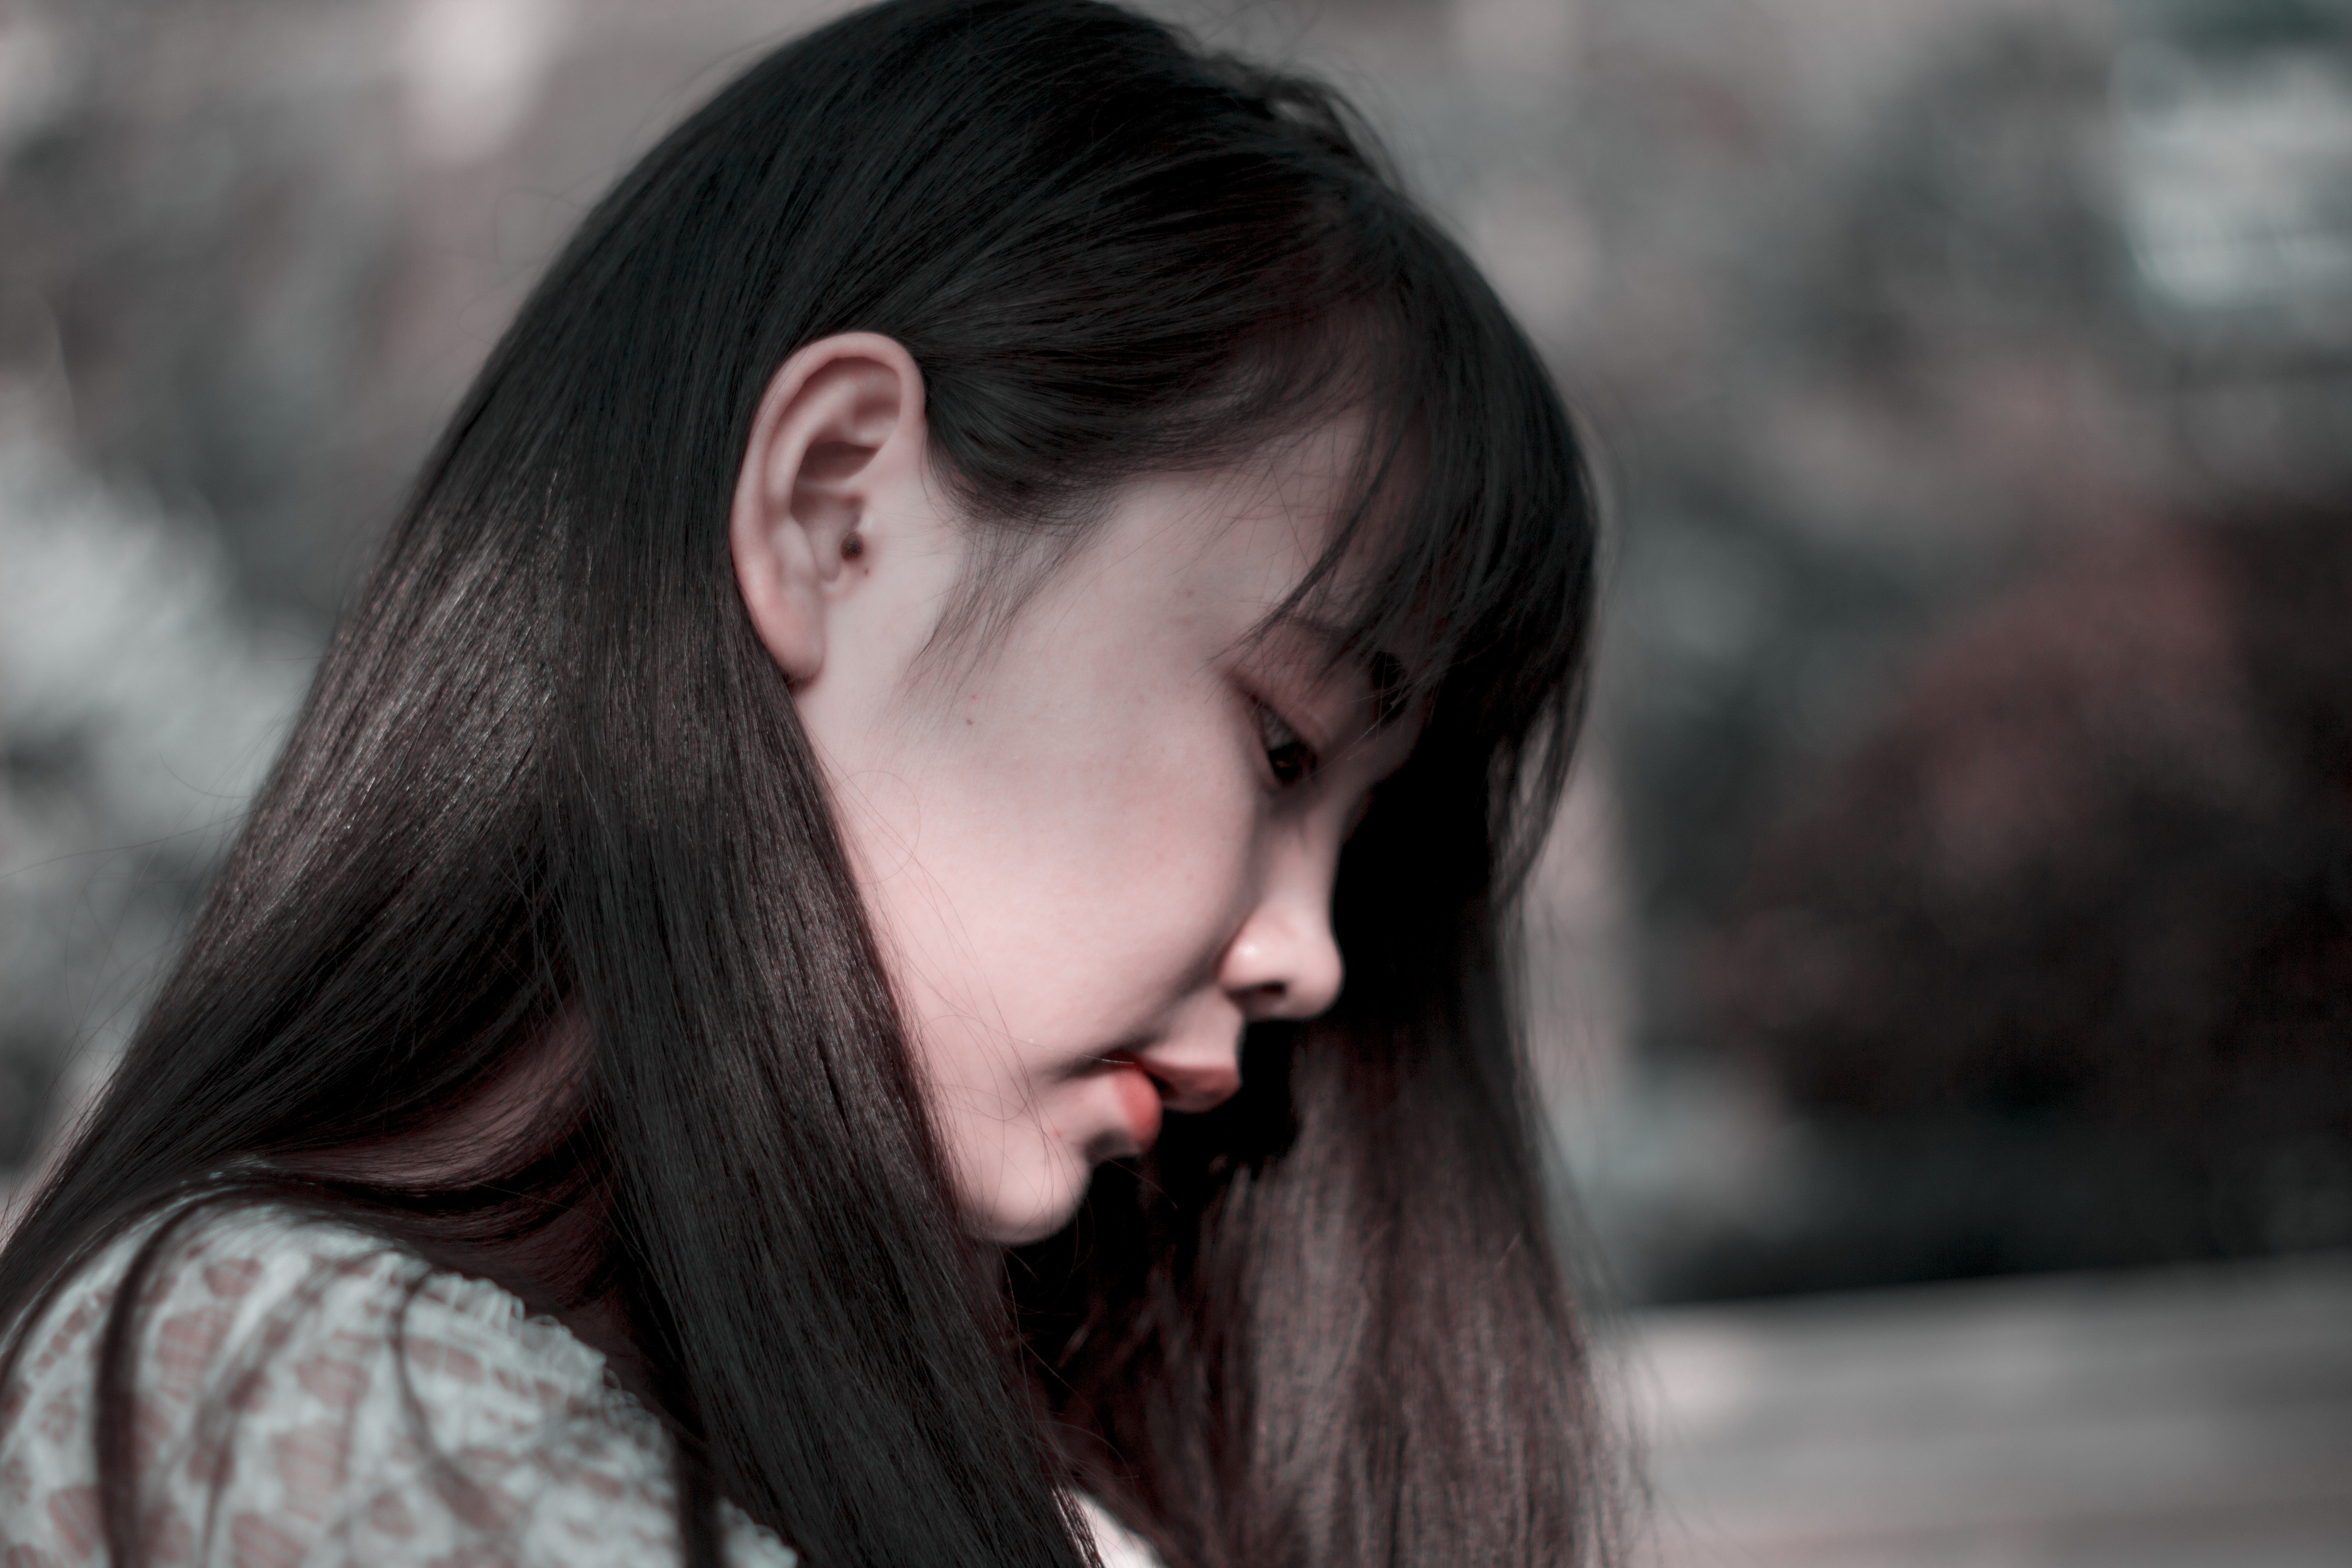
person, girl, woman, hair, photography, portrait, model, spring, asia, fashion, lady, facial expression, hairstyle, long hair, face, girls, eye, skin, beauty, beautiful, organ, small fresh, emotion, photo shoot, brown hair, portrait photography